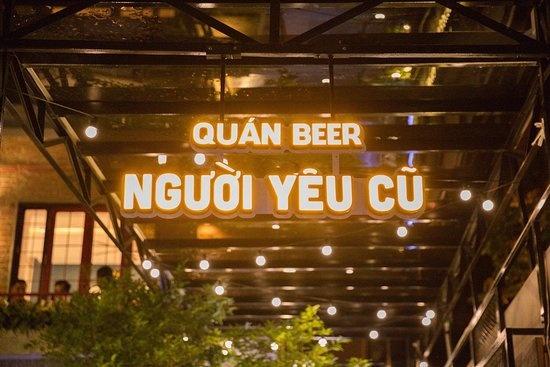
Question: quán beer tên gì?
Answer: người yêu cũ